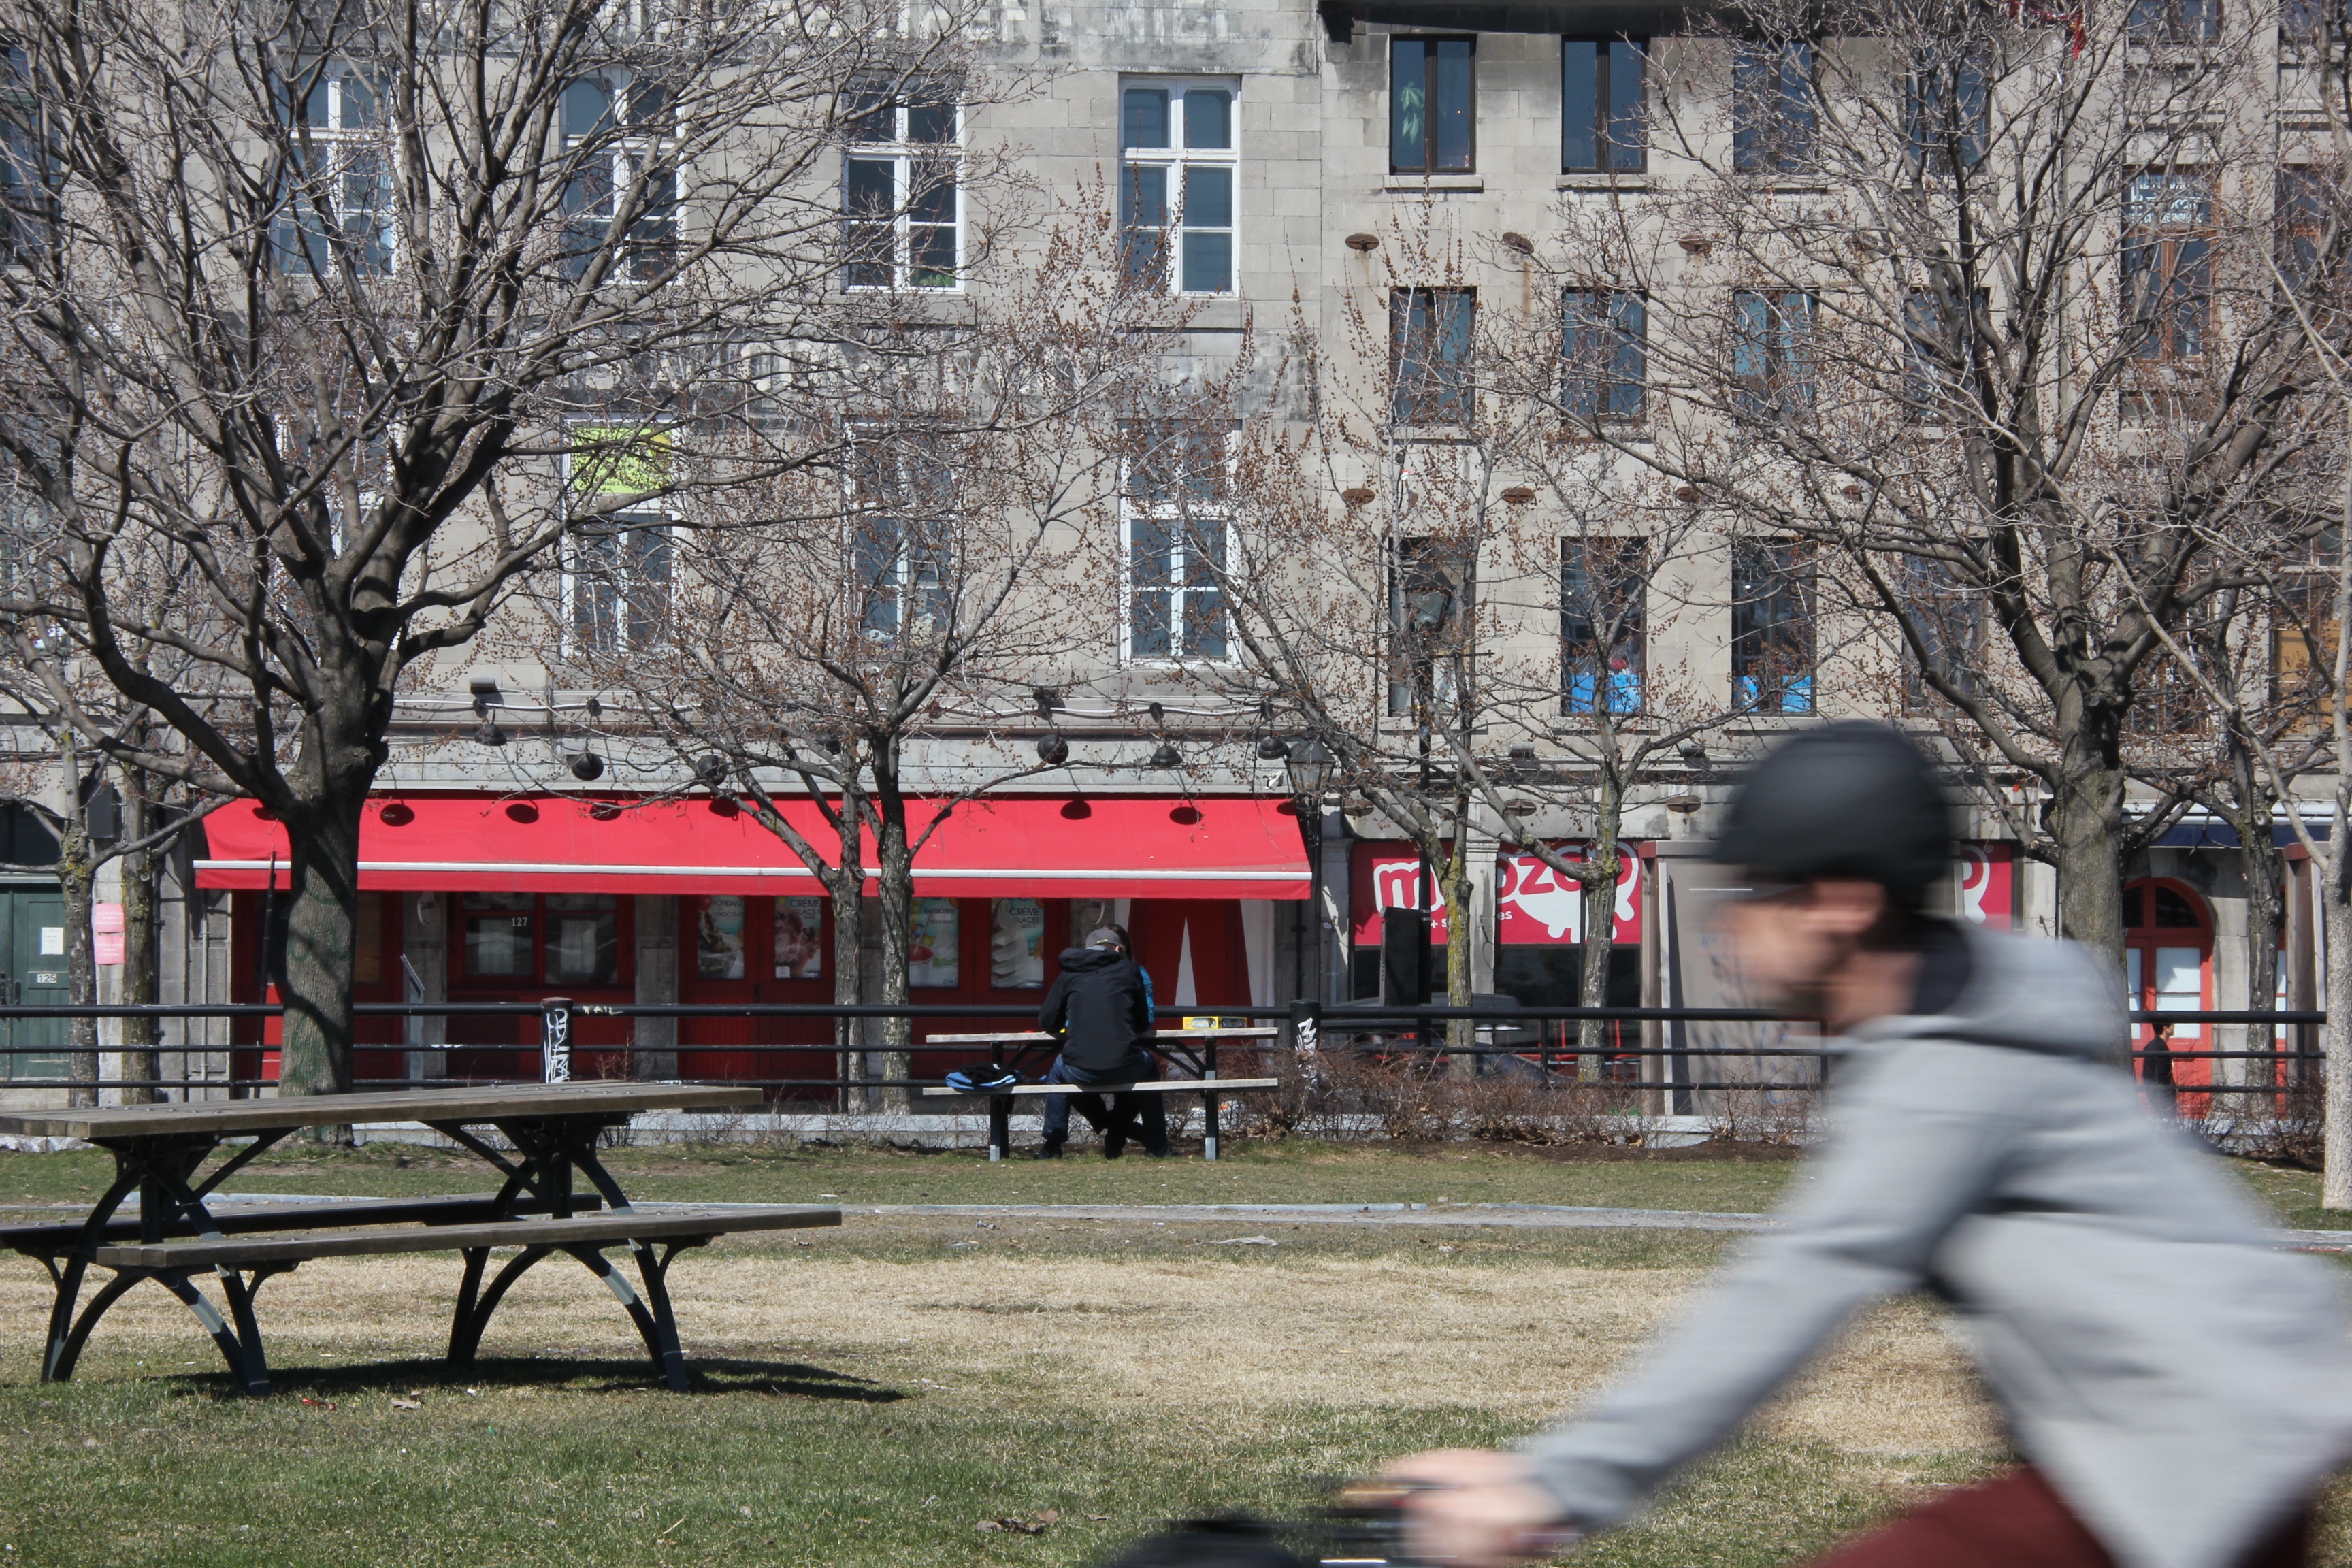
tree, people, bike, city, motion, spring, park, season, montreal, neighbourhood, day light, old port, urban area, reat